Tuned mass damper

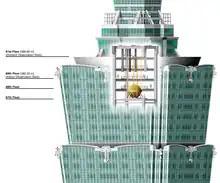
Location of Taipei 101's largest tuned mass damper

High-tension lines often have small barbell-shaped Stockbridge dampers hanging from the wires to reduce the high-frequency, low-amplitude oscillation termed flutter.